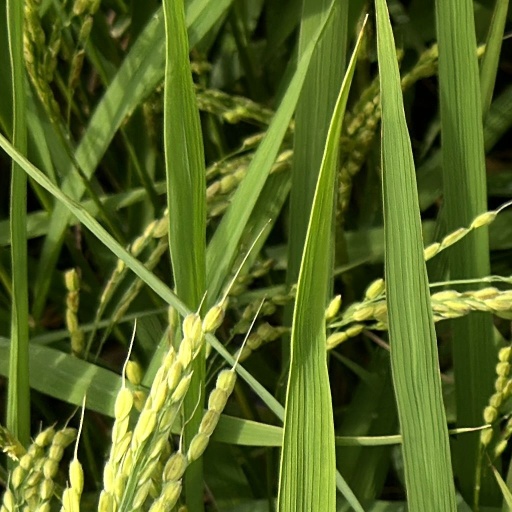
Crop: rice